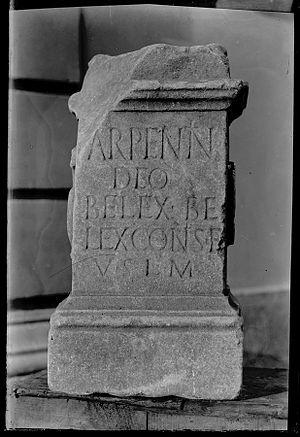
Bagnères-de-Luchon (Haute-Garonne). Entre 1872 et 1907. Vue de détail d'un autel votif de l'époque romaine, appartenant à la collection de Maurice Gourdon. De face, bloc de pierre rectangulaire, face principale inscription gravée sur 5 lignes ""ARPENN DEO BELEX BE LEXCONSE VSLM""."